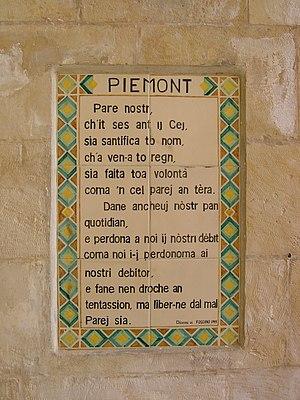
Jérusalem (Israël): Notre Père en piémontais, Église du Pater Noster